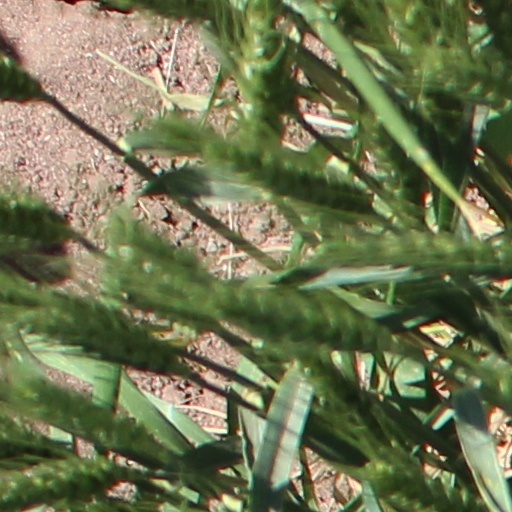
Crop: wheat